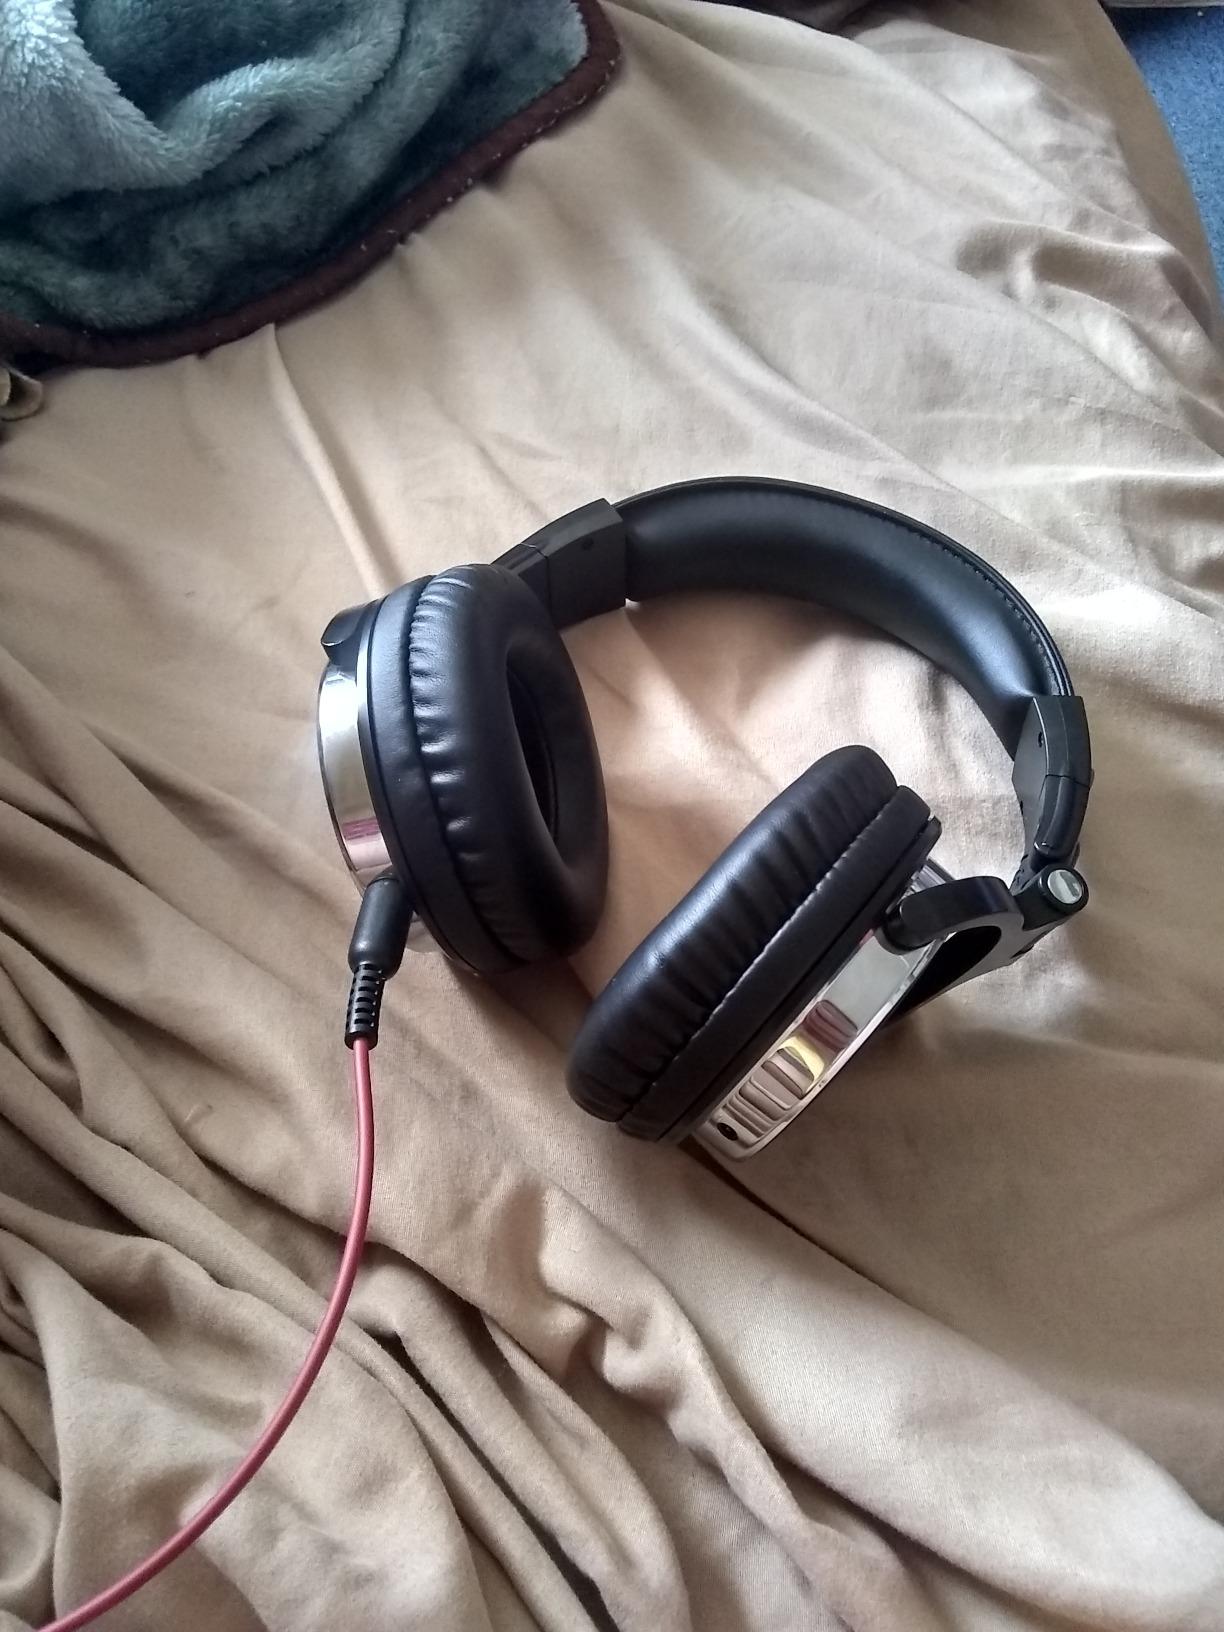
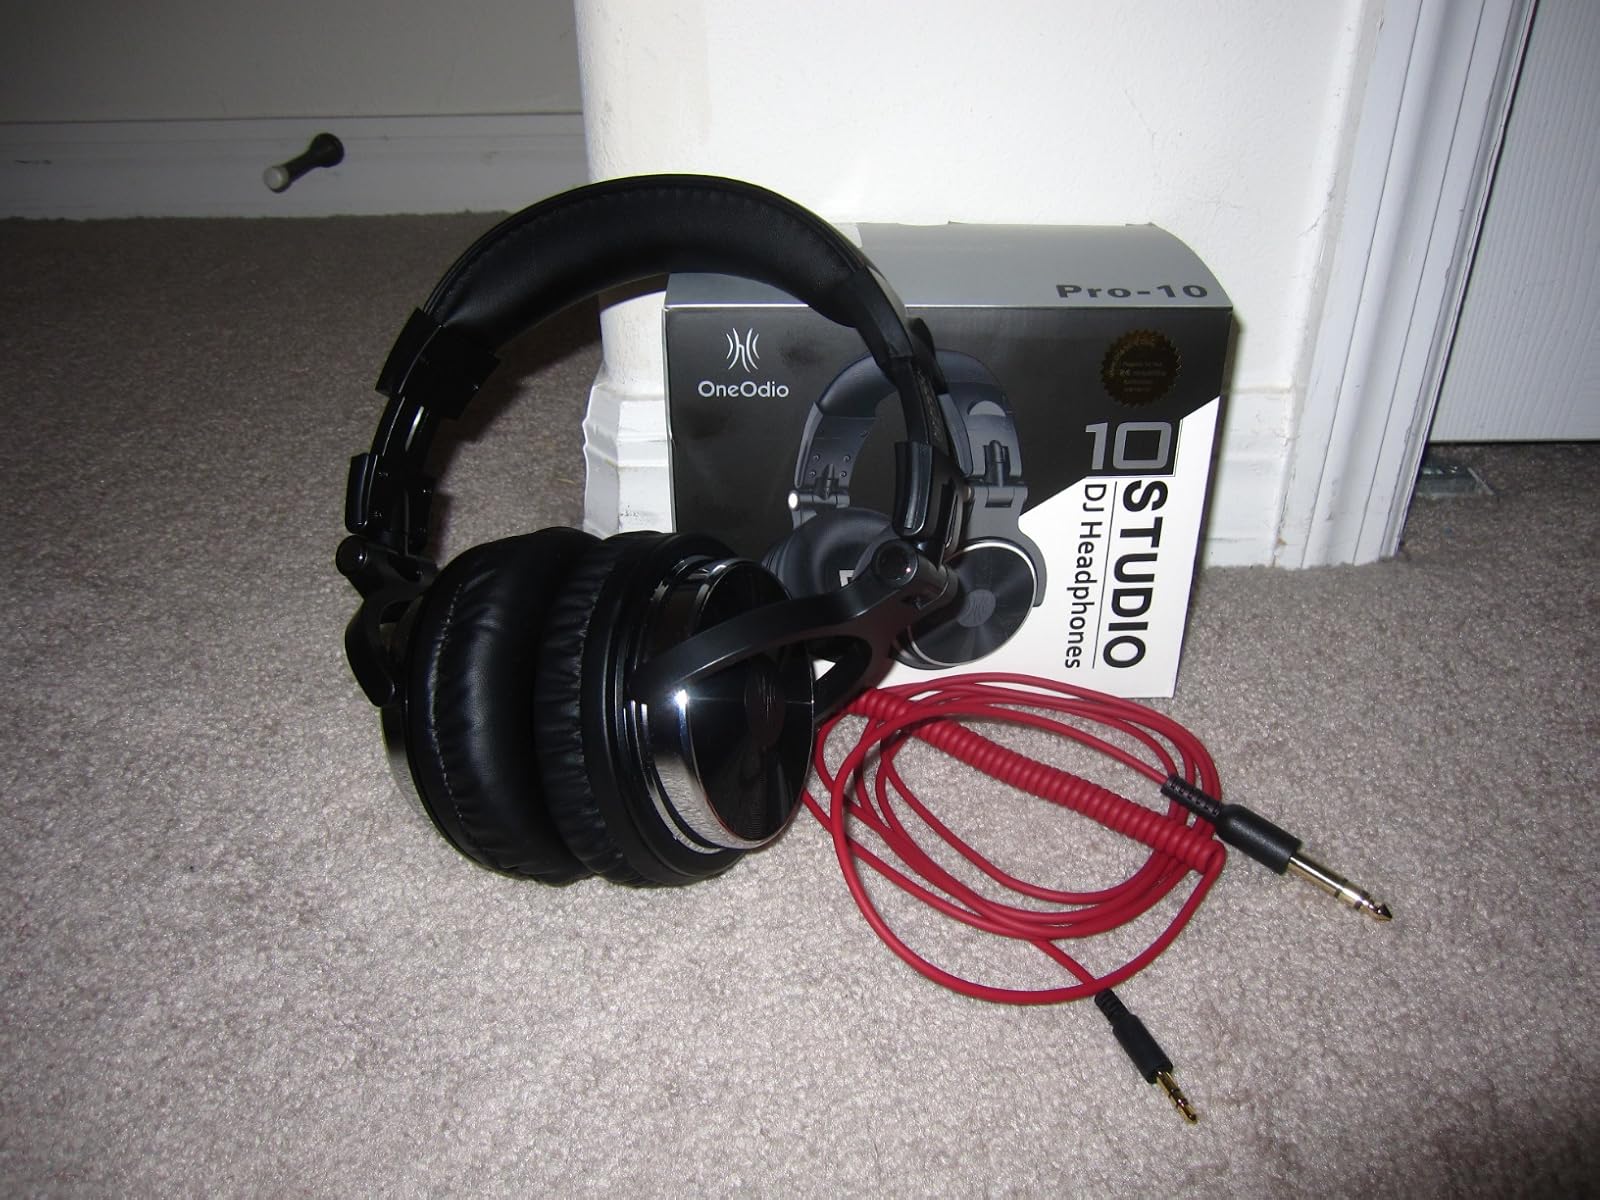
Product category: headphones
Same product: yes